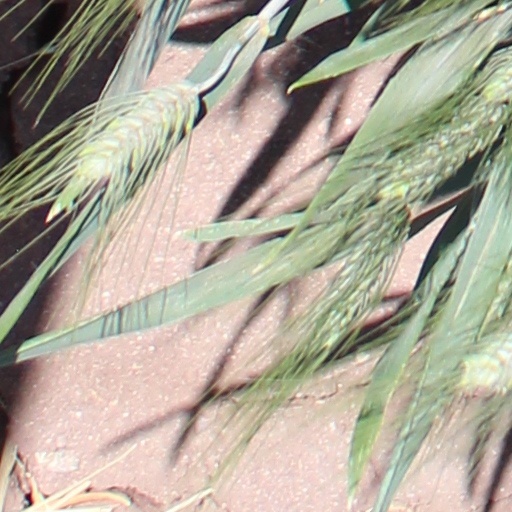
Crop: wheat